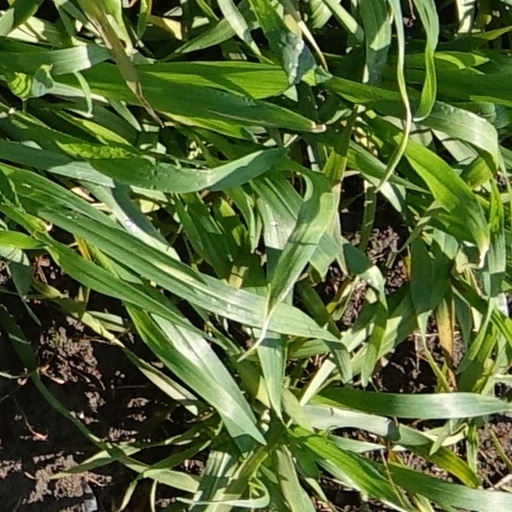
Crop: wheat